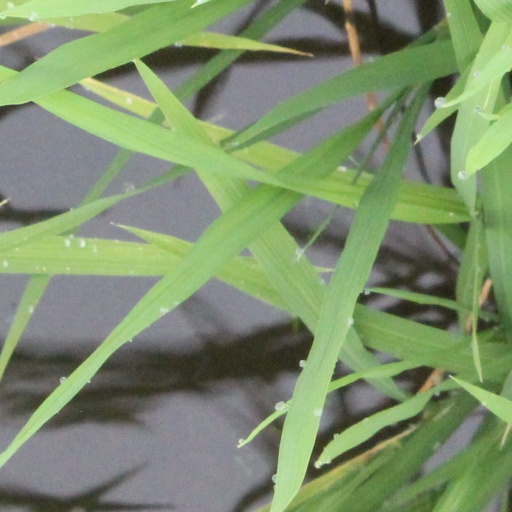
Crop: rice